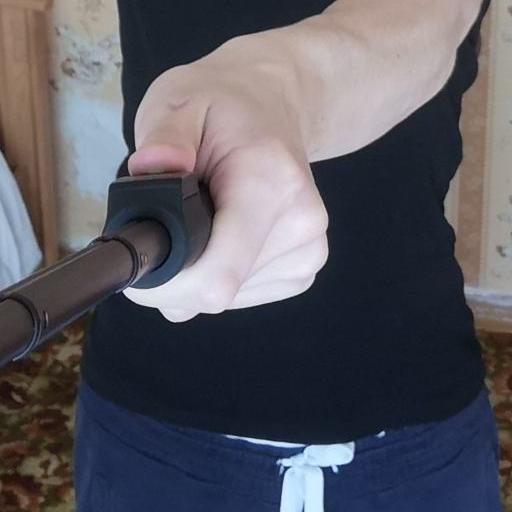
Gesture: no_gesture